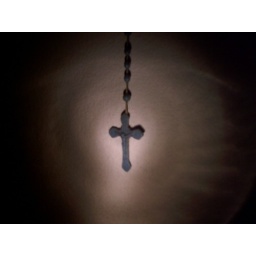
castigation under the sign of the cross